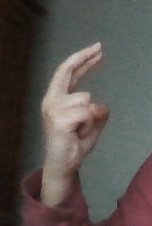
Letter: zay